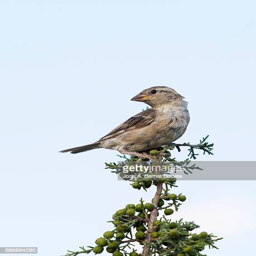
biological species , on the branch of a small tree .